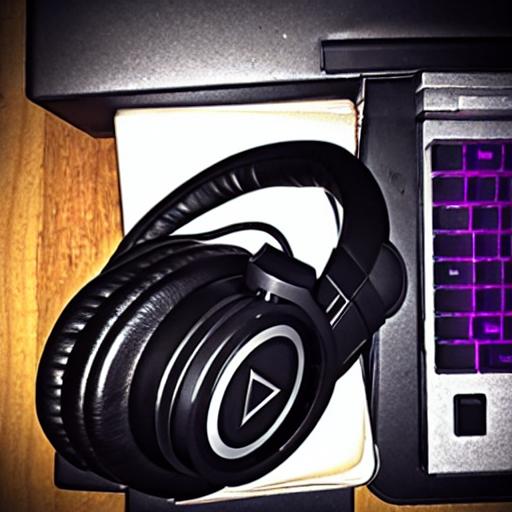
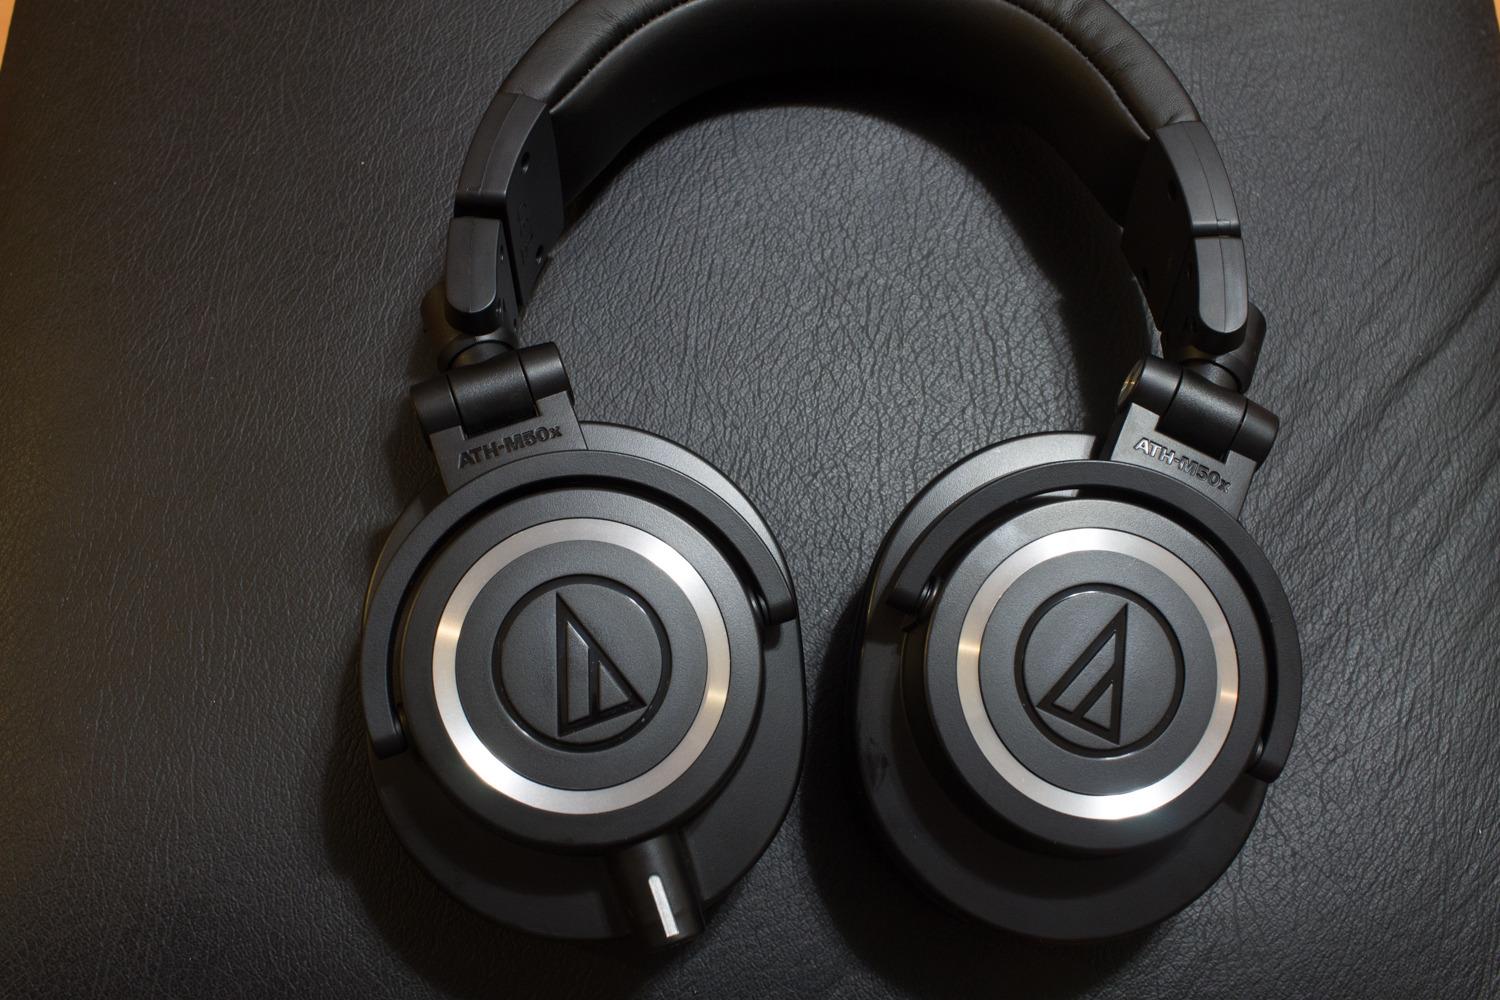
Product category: headphones
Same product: no